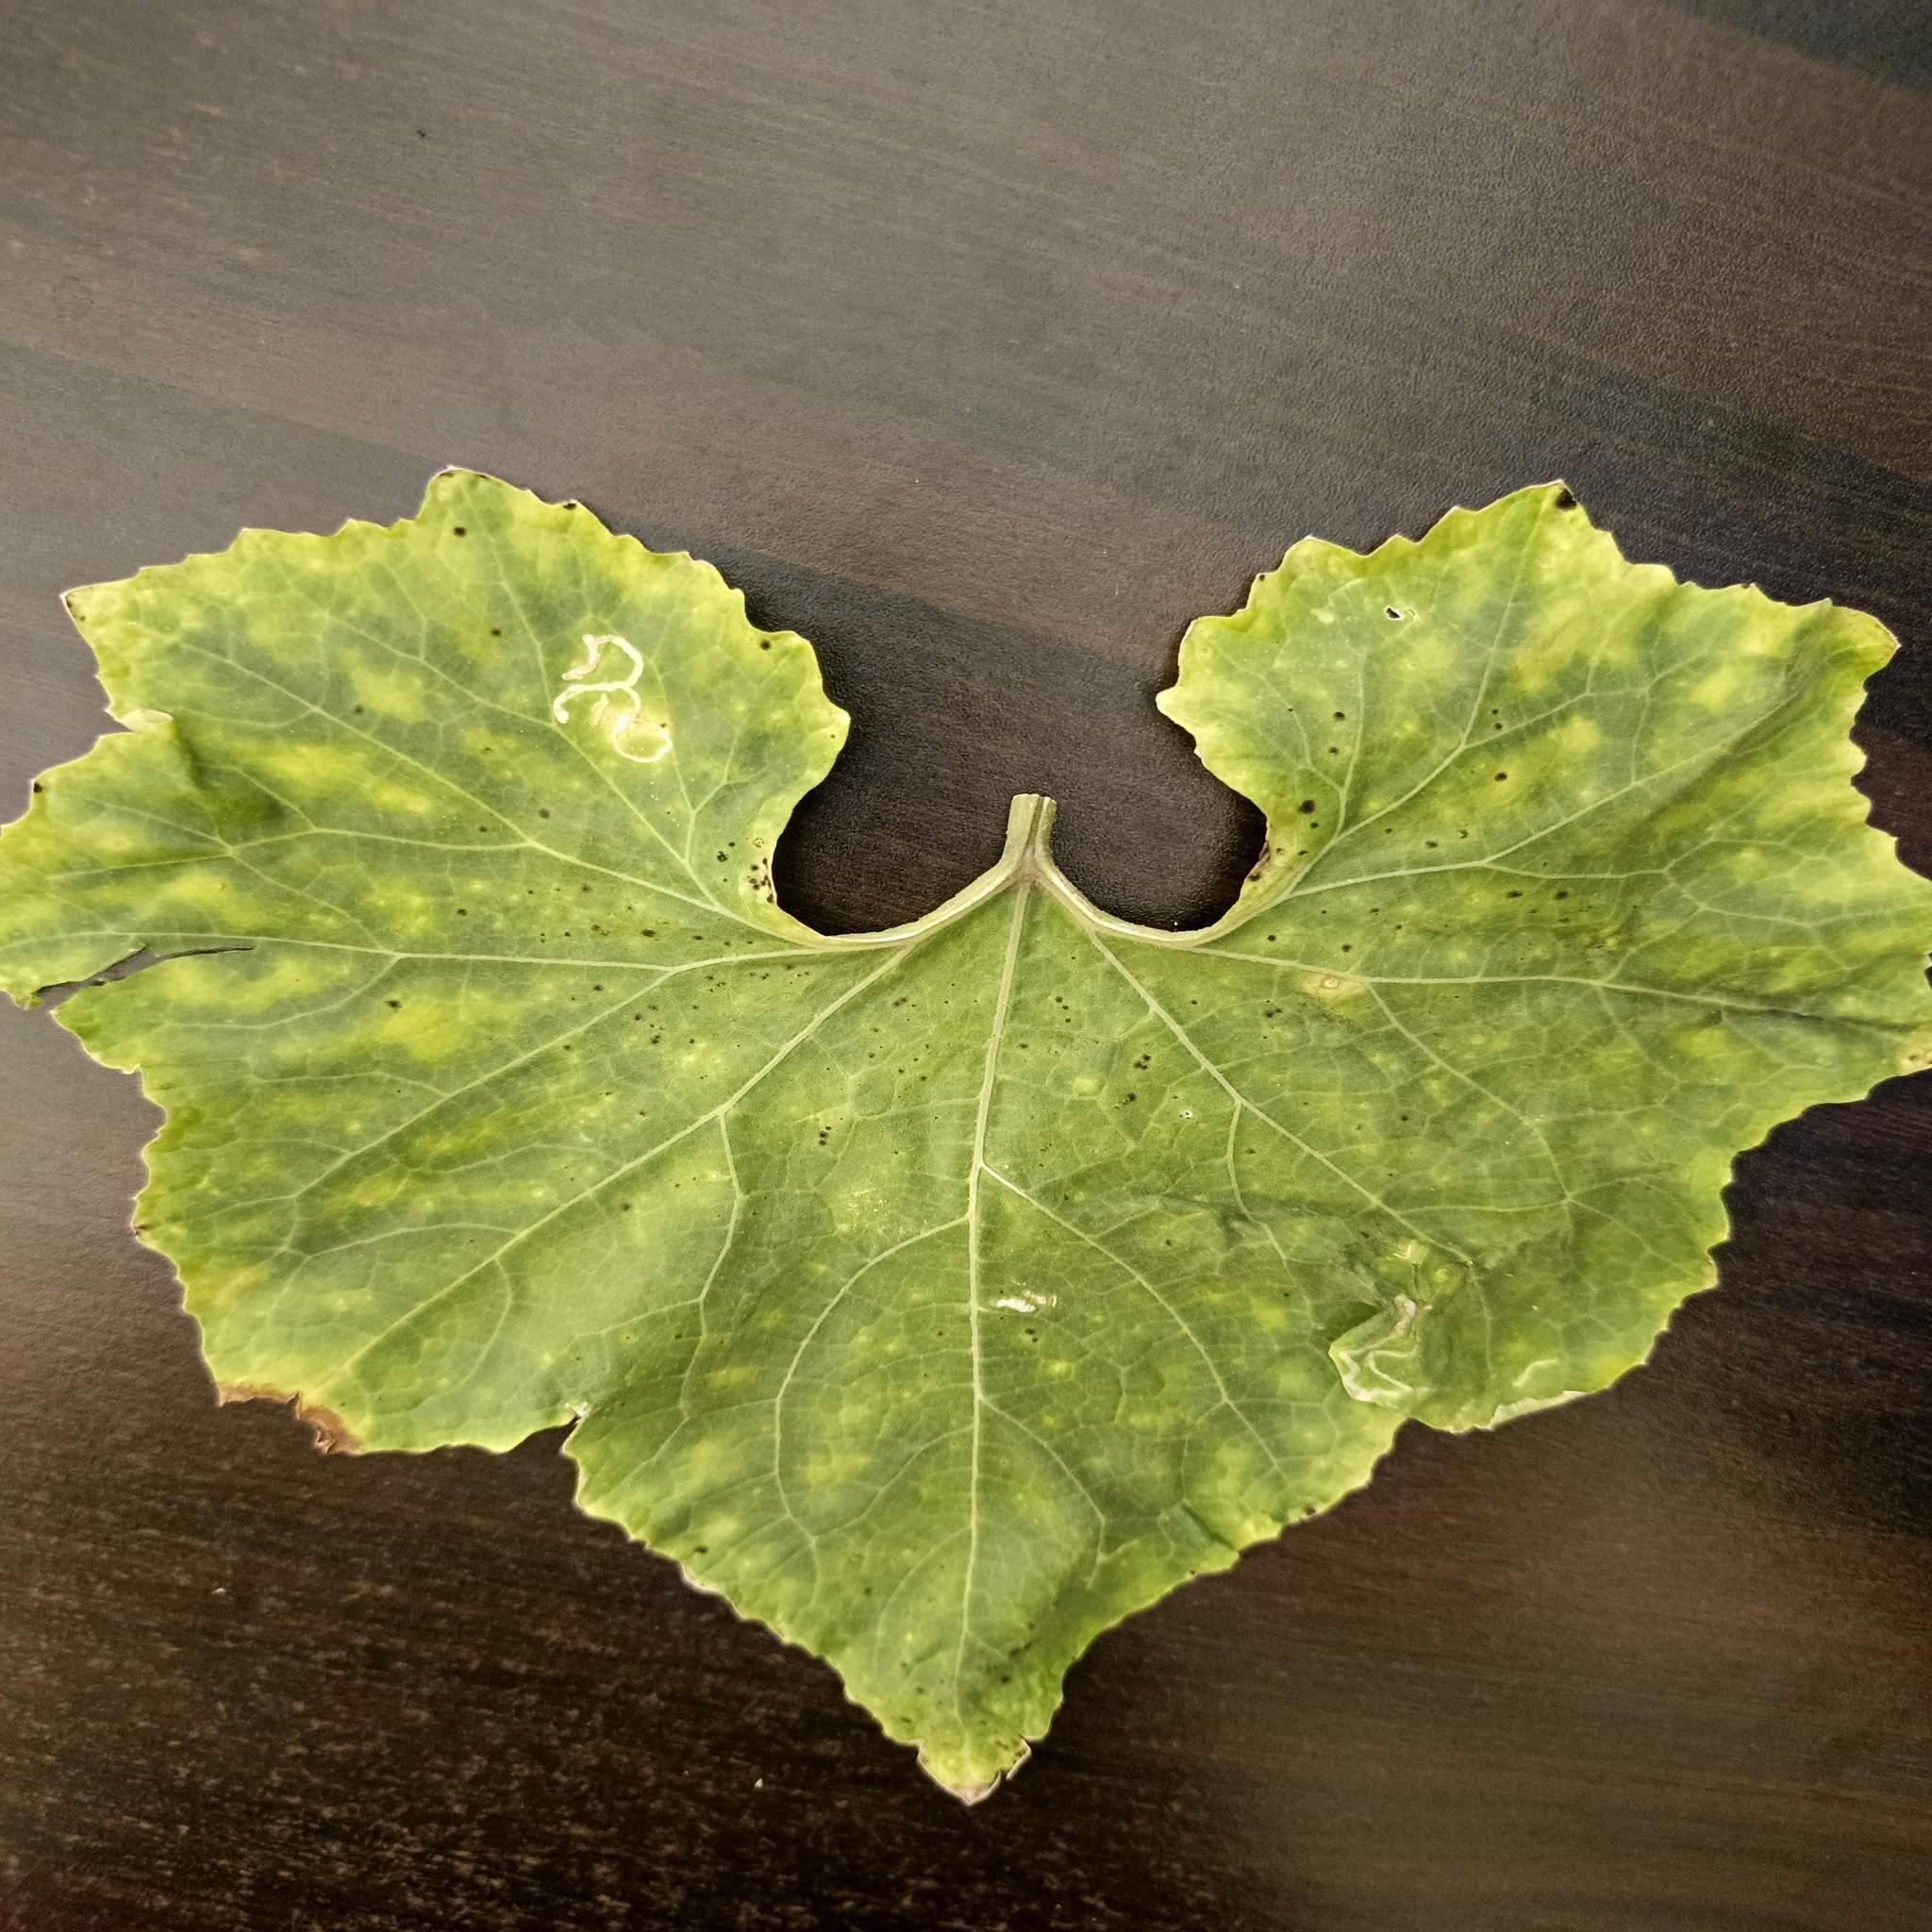
Label: Leaf miner